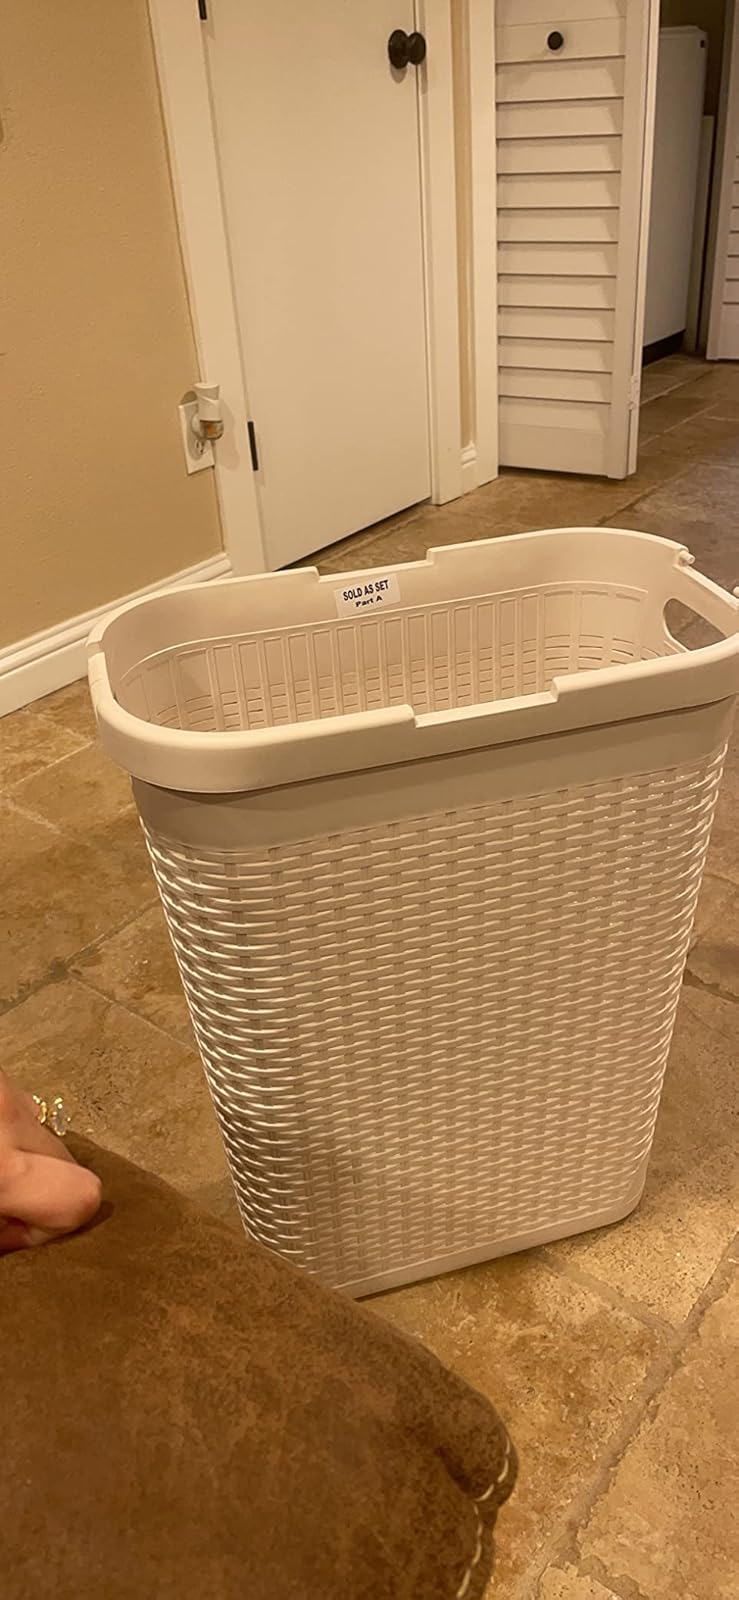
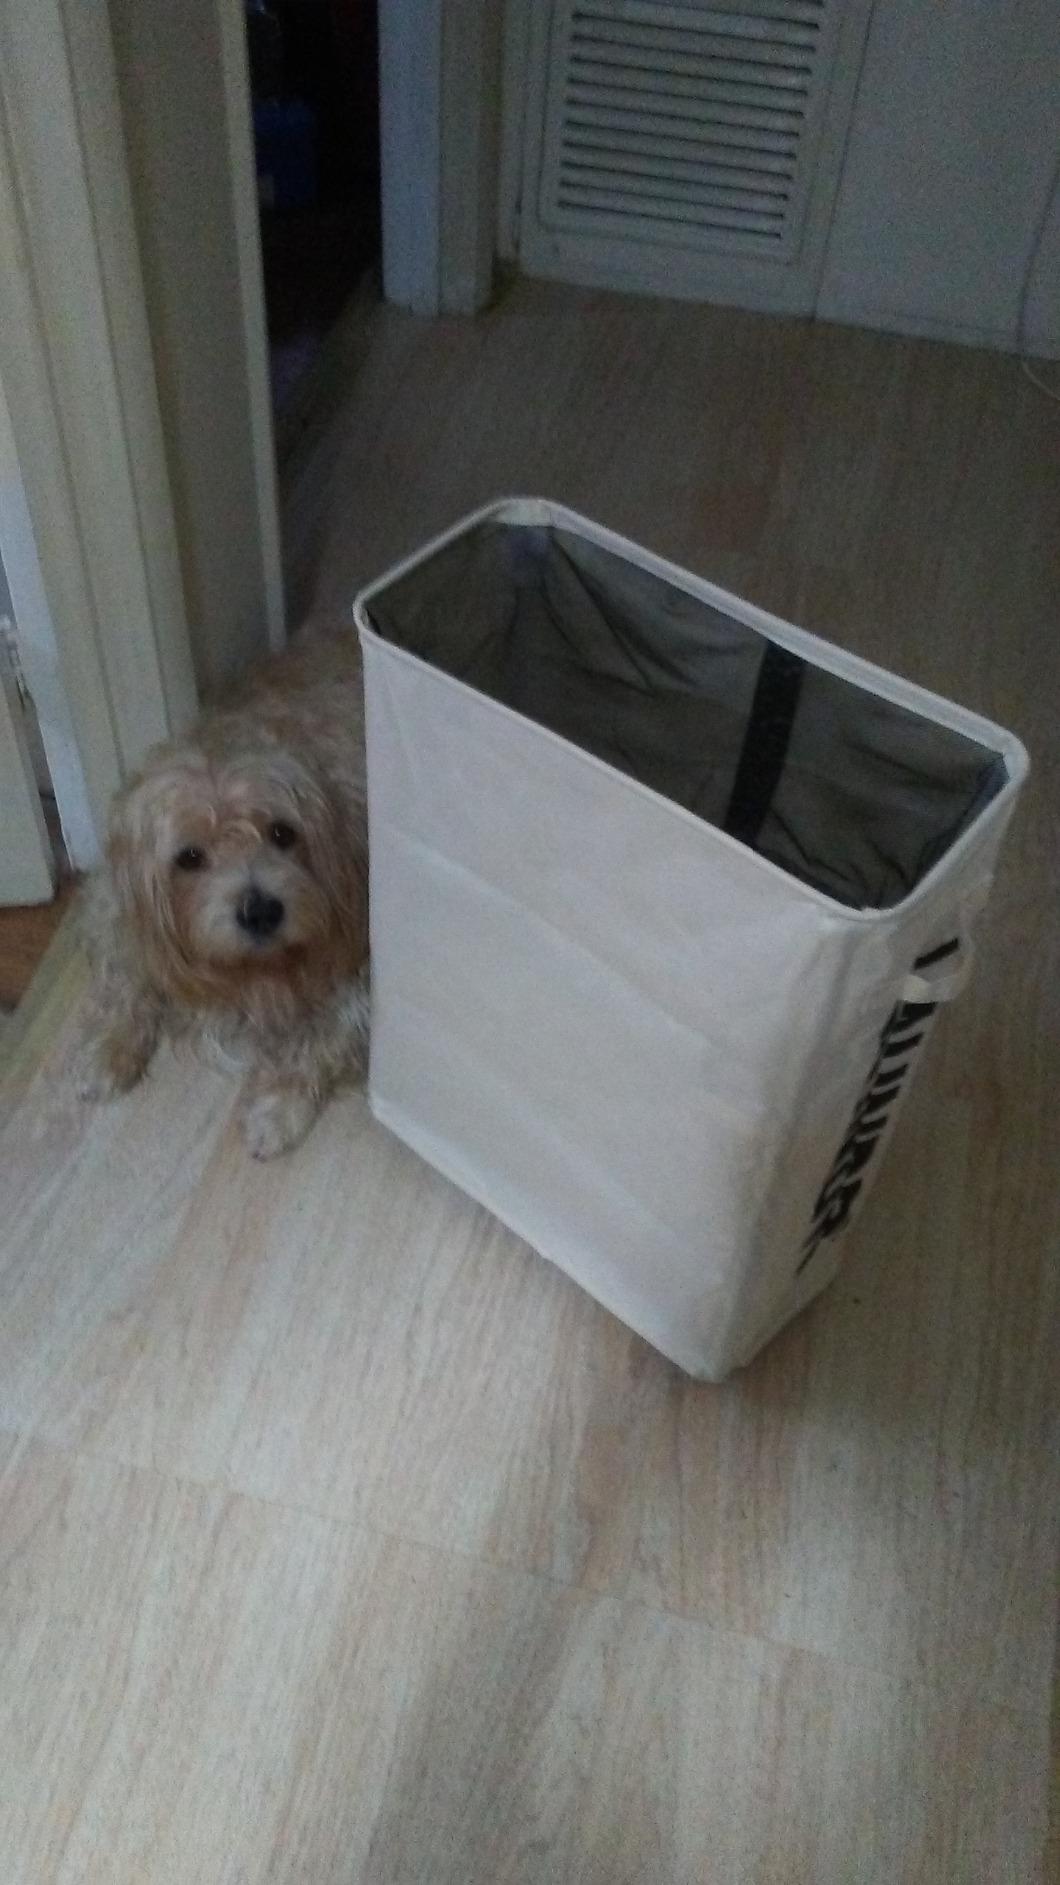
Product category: items_hamper
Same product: no